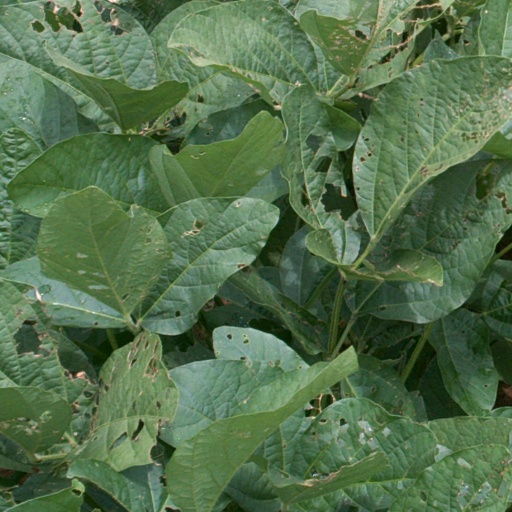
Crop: soybean